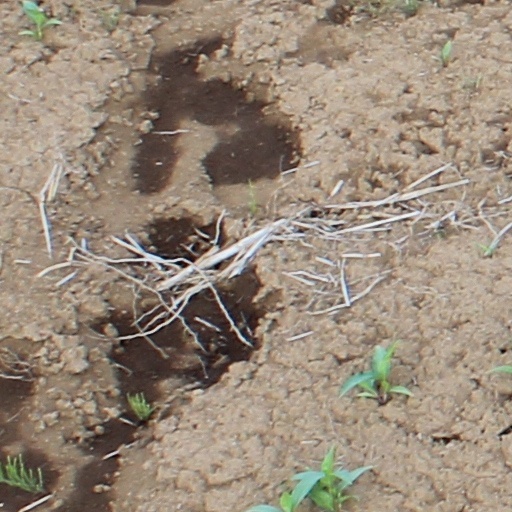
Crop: wheat